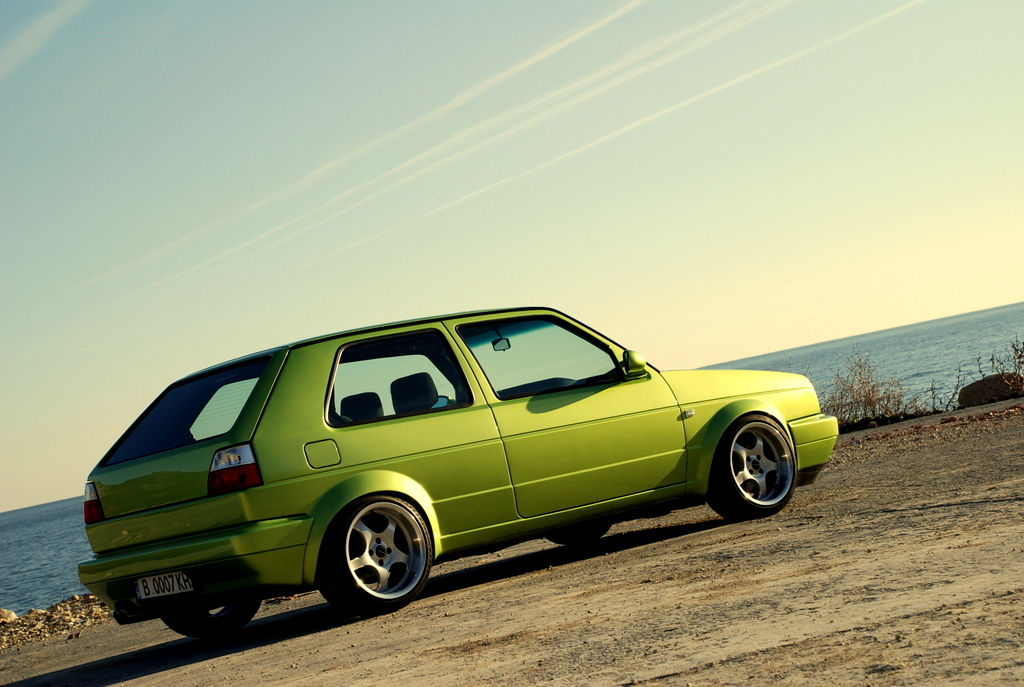
Car model: 1991 Volkswagen Golf Hatchback